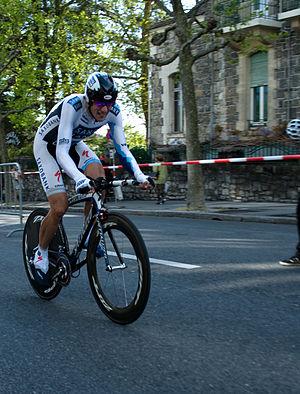
Jason McCartney lors du prologue du Tour de Romandie 2009
Jason McCartney, né le 3 septembre 1973 à Honolulu, est un coureur cycliste américain. Il a obtenu une victoire d'étape lors du Tour d'Espagne 2007.